Buddhahood

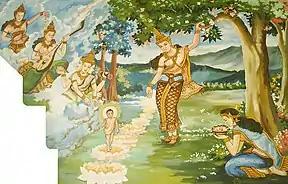
A painting of the miraculous birth of the Buddha

The various Buddhist schools hold some varying interpretations on the nature of Buddha. All Buddhist traditions hold that a Buddha is fully awakened and has completely purified his mind of the three poisons of craving, aversion and ignorance. A Buddha is no longer bound by saṃsāra, and has ended the suffering which unawakened people experience in life.